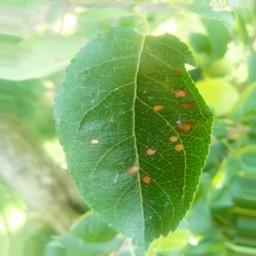
Label: Alternaria